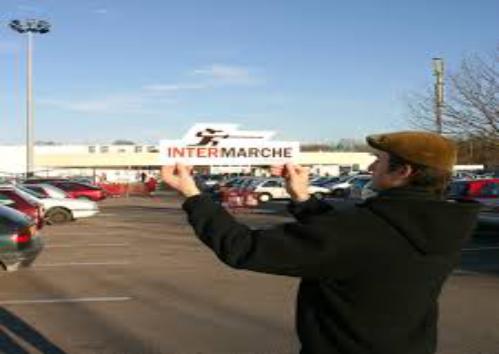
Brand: Intermarche
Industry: Necessities